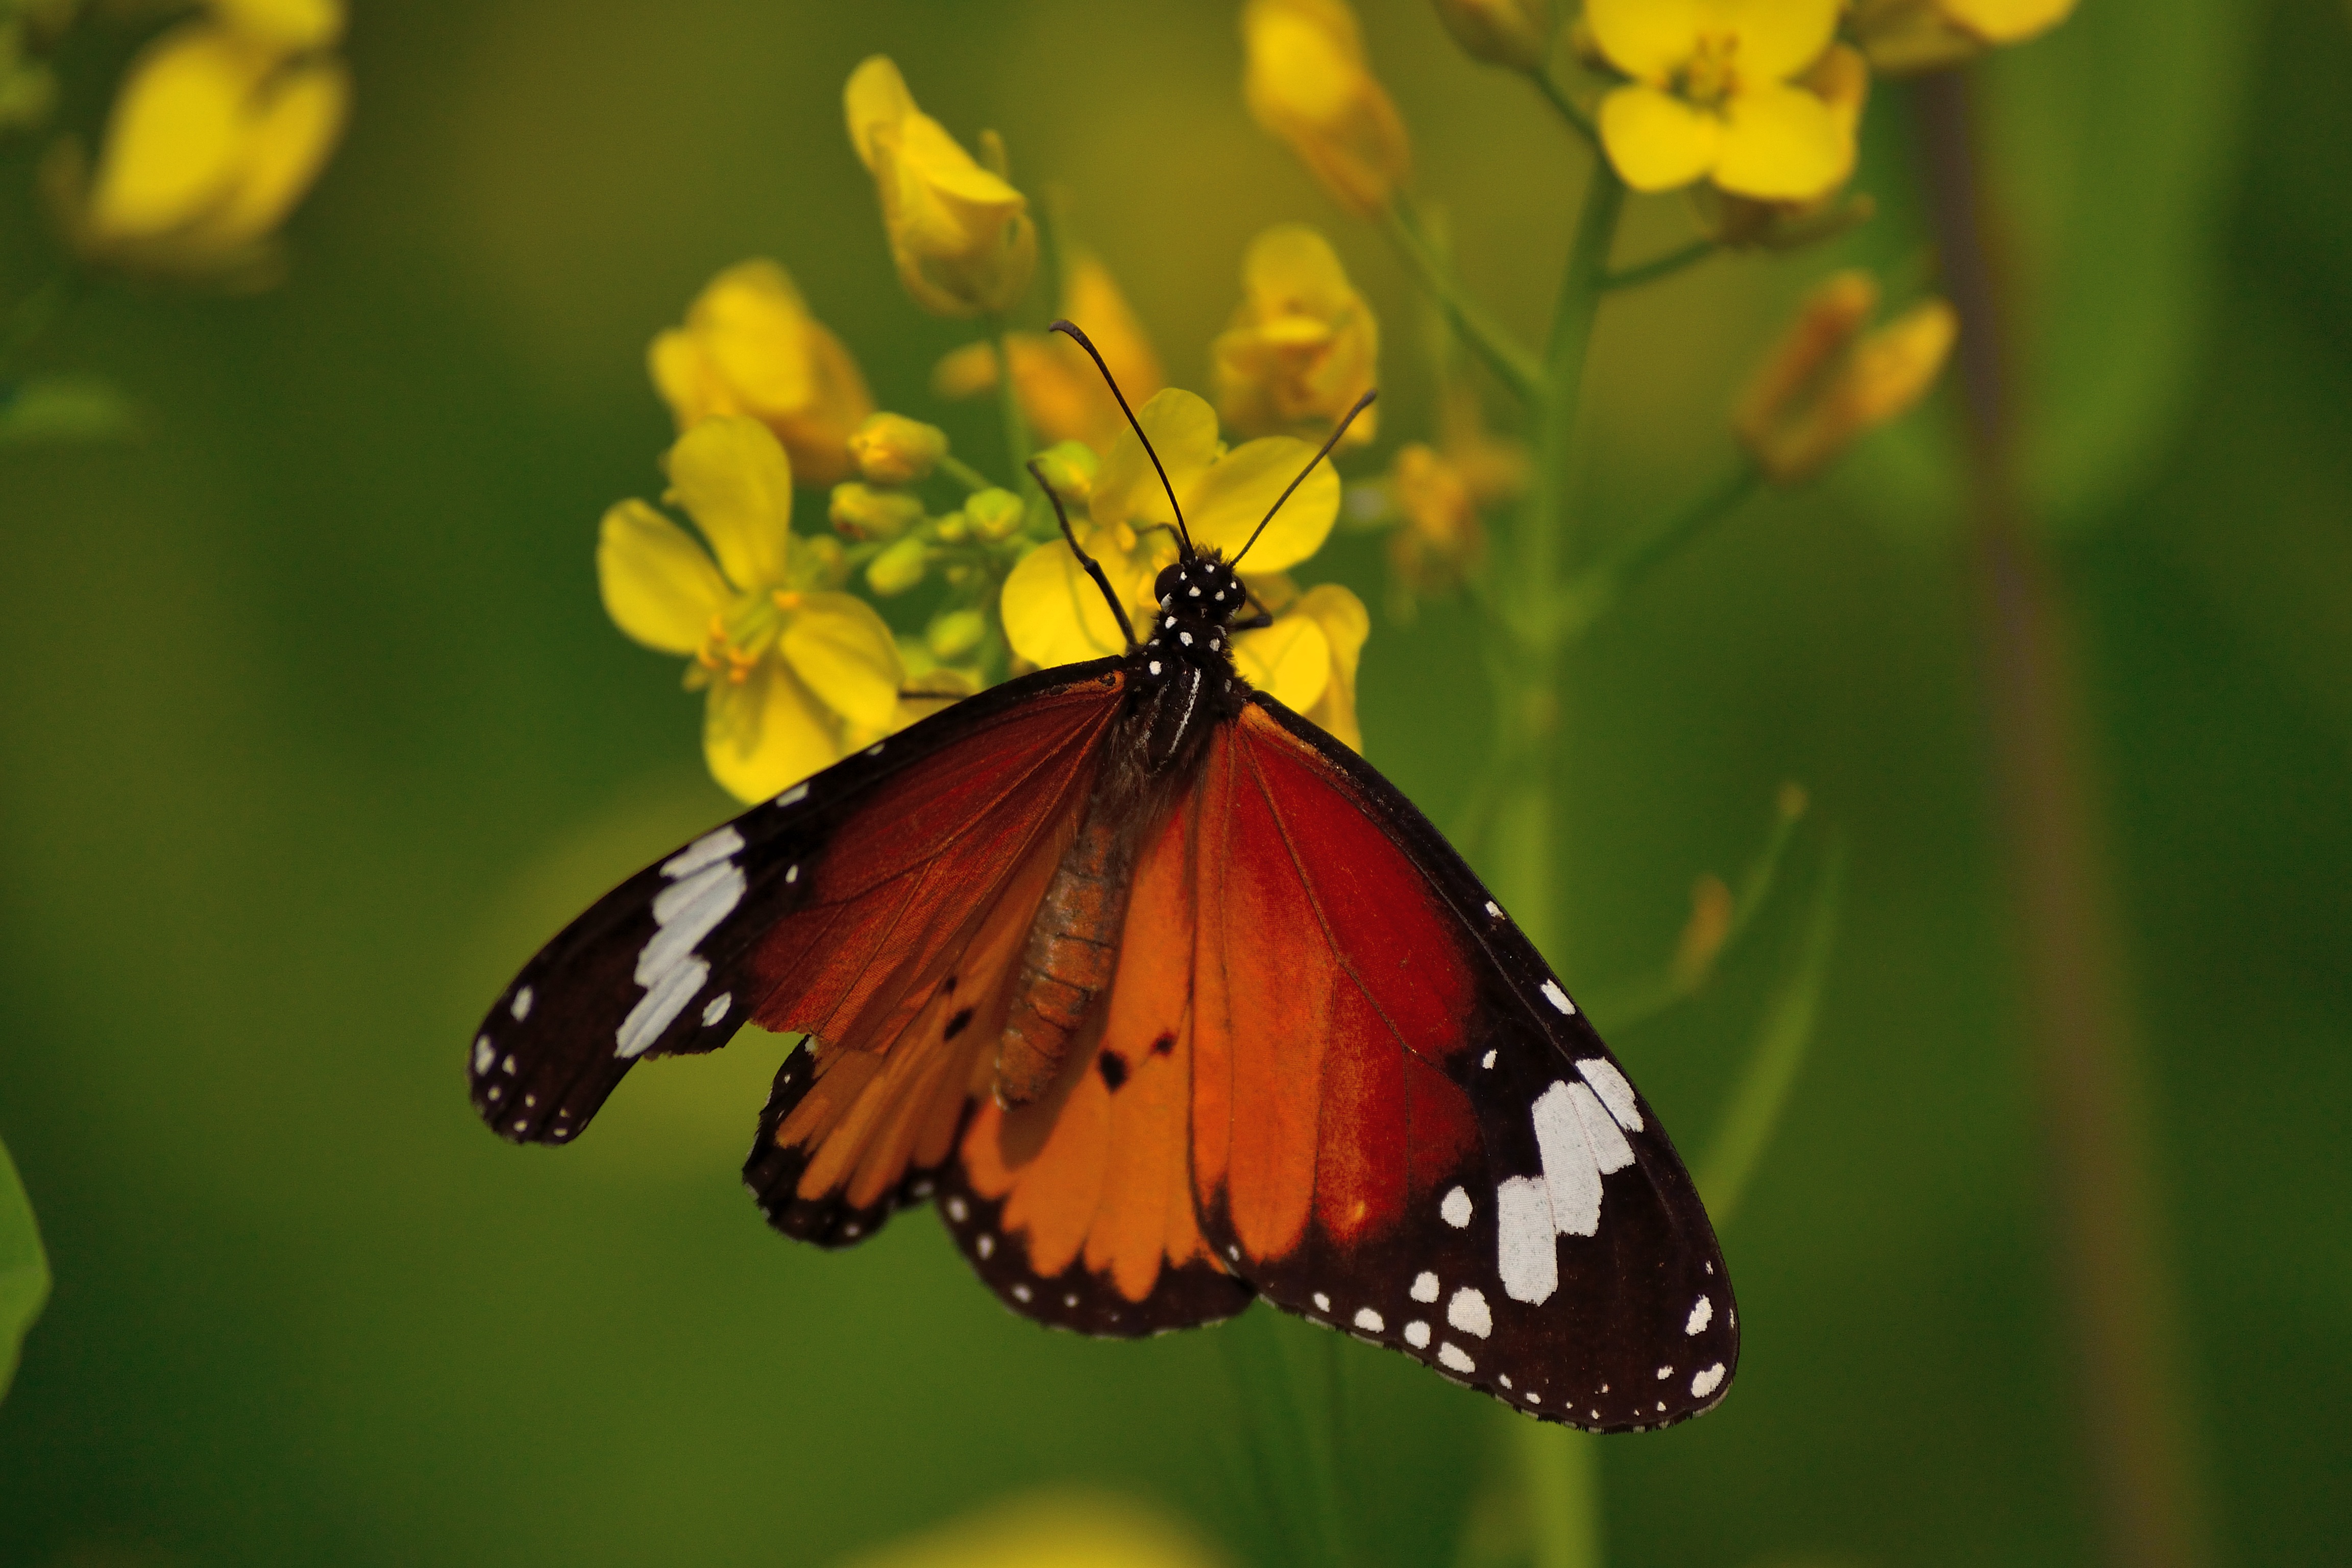
nature, photography, flower, petal, animal, wildlife, wild, insect, botany, butterfly, yellow, flora, fauna, invertebrate, wildflower, close up, monarch butterfly, nectar, pieridae, macro photography, arthropod, pollinator, mustard flower, plant stem, moths and butterflies, lycaenid, brush footed butterfly, colias